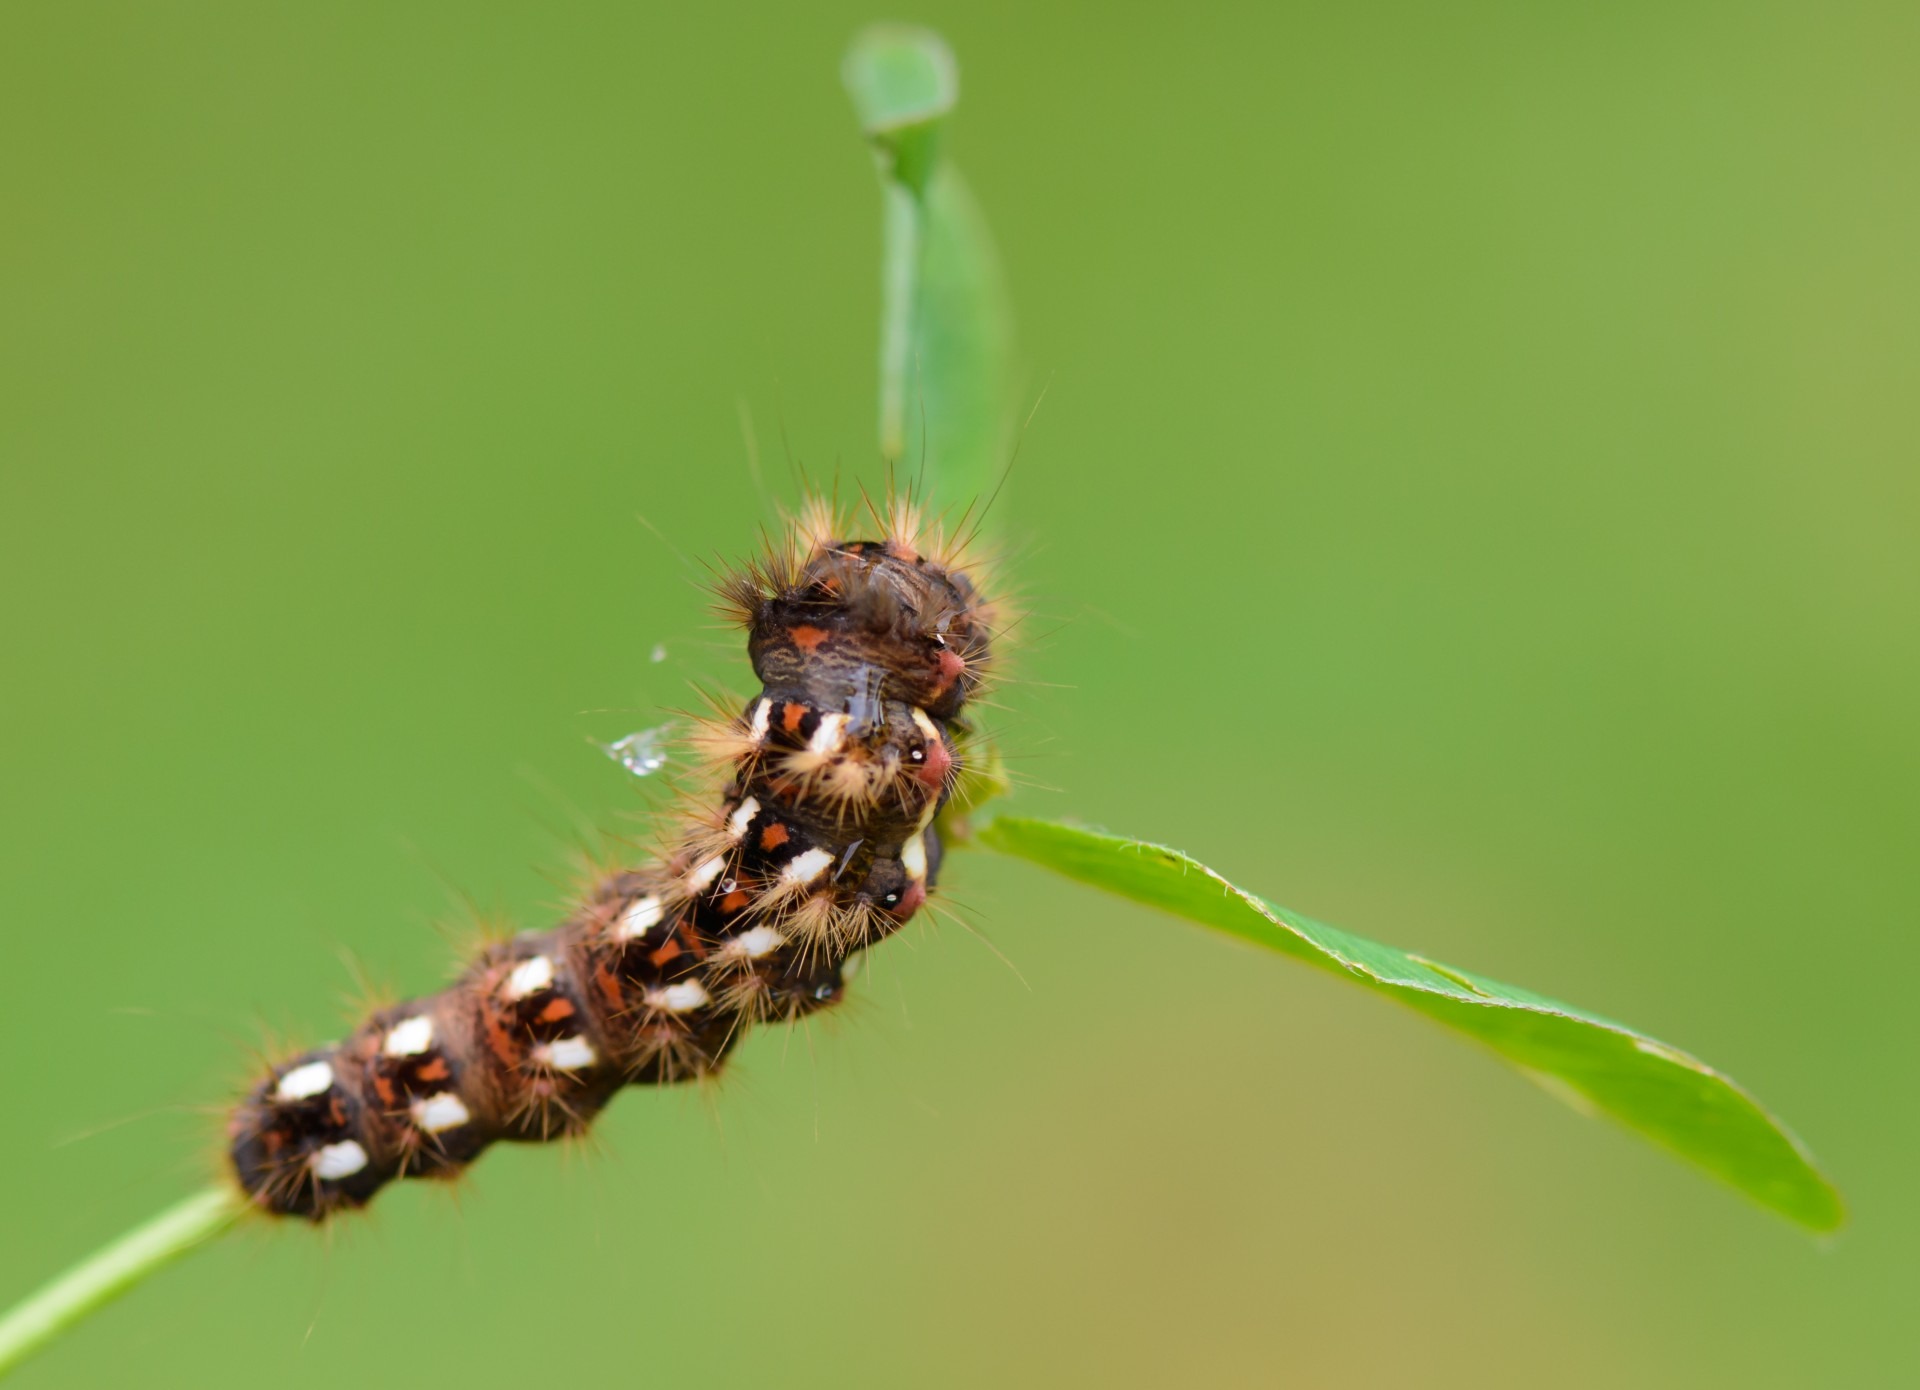
nature, photography, flower, summer, green, insect, fauna, invertebrate, life, caterpillar, close up, background, insects, larva, macro photography, plant stem, moths and butterflies